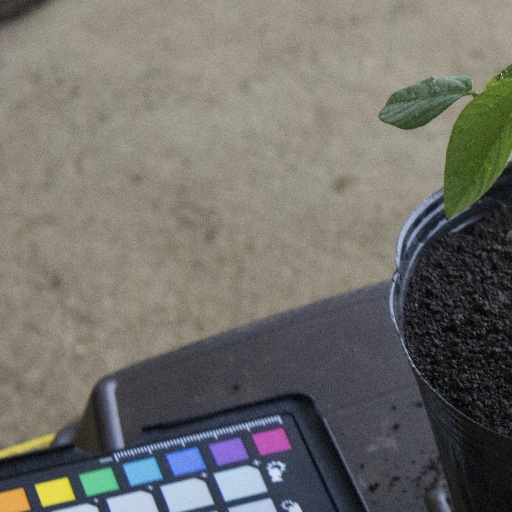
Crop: soybean